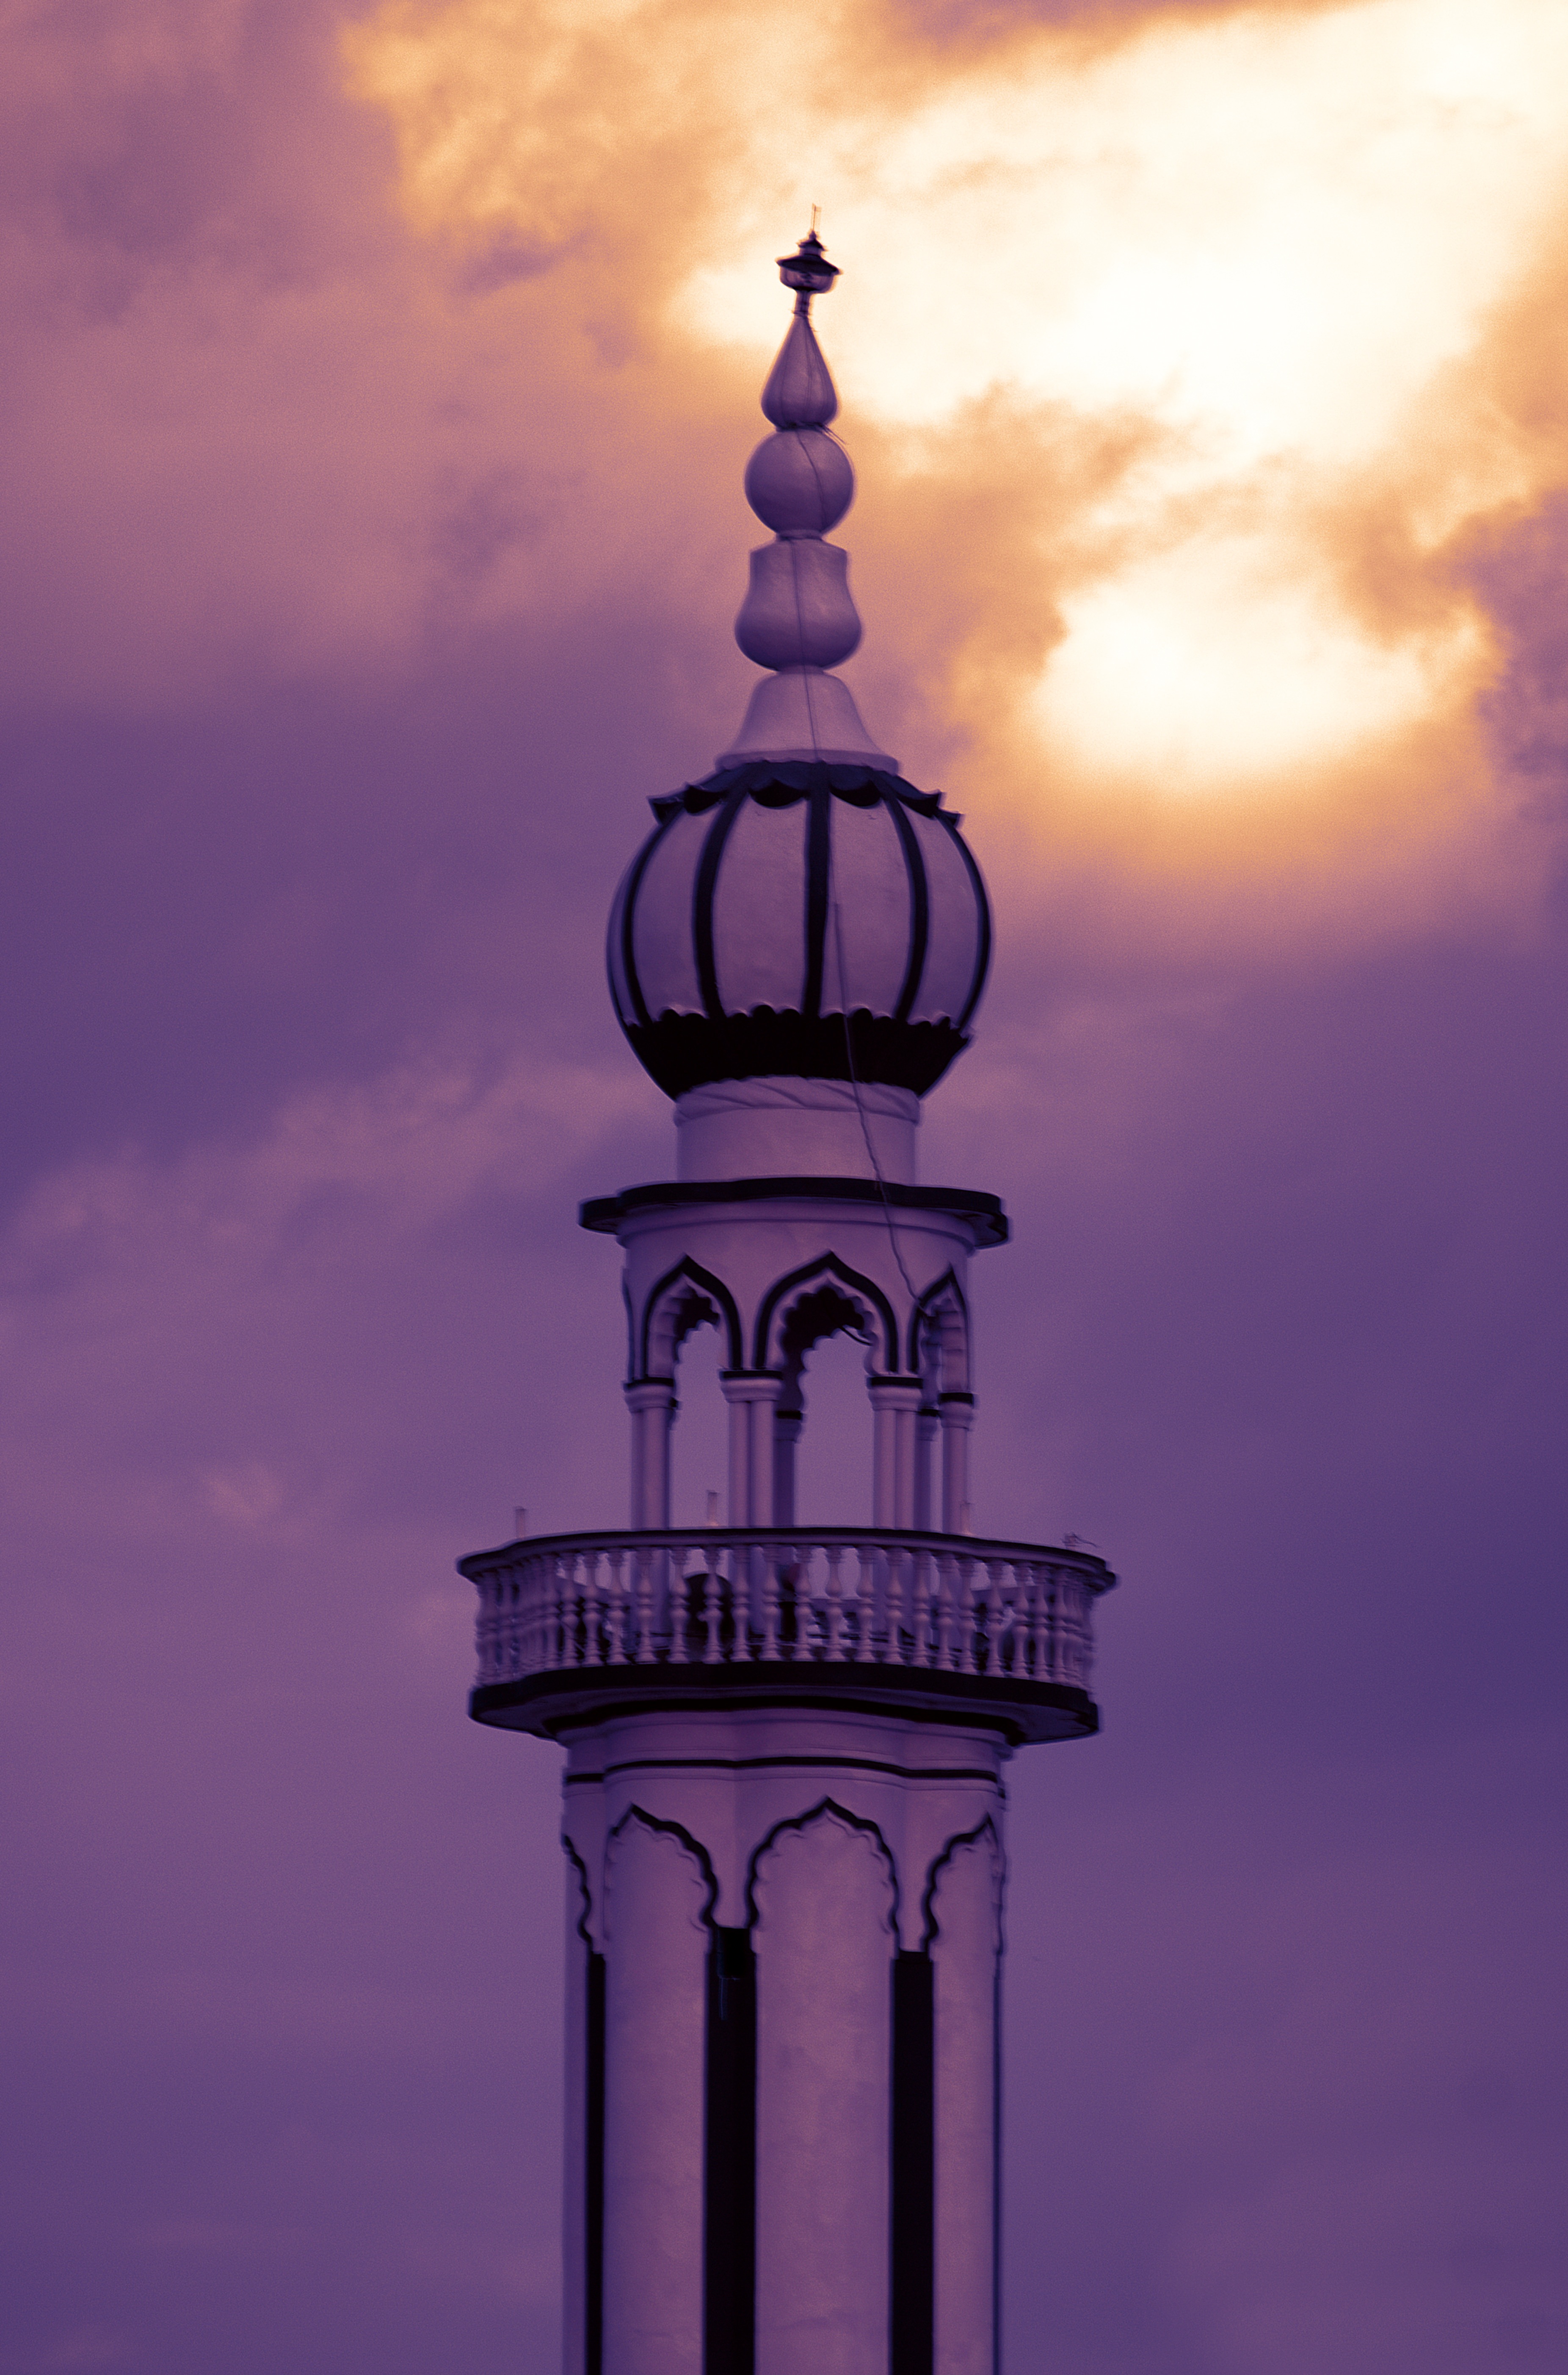
sky, tower, blue, landmark, light, cloud, reflection, evening, lighting, sunset, dusk, street light, control tower